Lute (material)

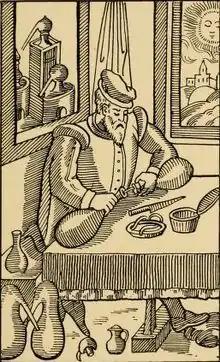
Alchemist fixing his apparatus, with luting box and knife on the table (engraving, 1576)

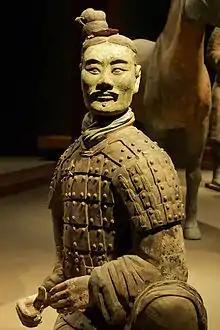
Soldier from the Terracotta Army, made of several parts luted together before firing

Lute was a substance used to seal and affix apparatus employed in chemistry and alchemy, and to protect component vessels against heat damage by fire; it was also used to line furnaces. "Lutation" was thus the act of "cementing vessels with lute".